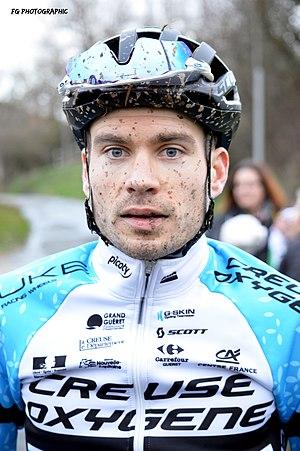
David Menut - Cyclo-cross Montbon-Eymoutiers 2018
David Menut est un coureur cycliste français né le 11 mars 1992 à Guéret dans la Creuse, membre de l'équipe Creuse Oxygène Guéret. Il devient coureur professionnel en 2015 en intégrant l'équipe HP BTP-Auber 93 après avoir été stagiaire dans cette dernière en 2014.